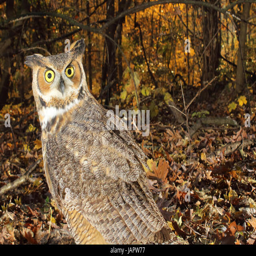
a portrait of biological species looking back